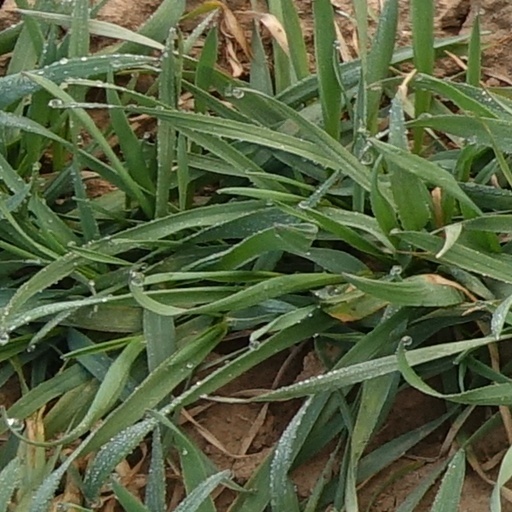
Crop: wheat